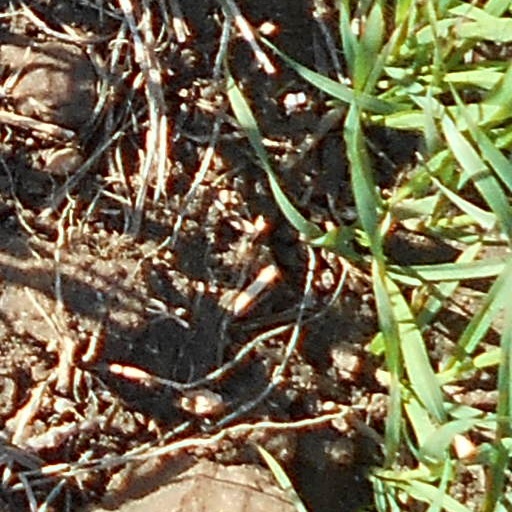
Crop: wheat